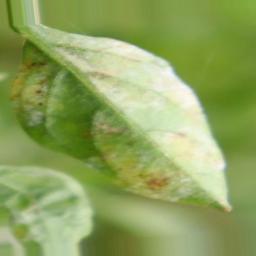
Label: powdery mildew